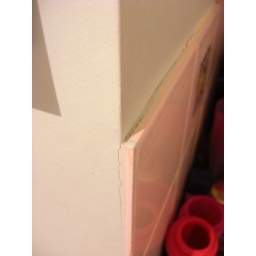
by kitchen door 1